Laugh and Get Rich

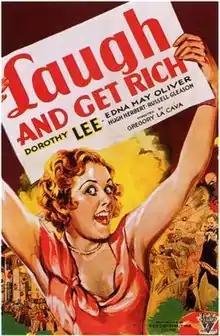
Theatrical release poster

Laugh and Get Rich is a 1931 pre-Code American comedy film, directed by Gregory La Cava, from a screenplay he also wrote with contributions from Douglas MacLean, who also was the associate producer, and Ralph Spence. The film stars Dorothy Lee, Edna May Oliver, Hugh Herbert, and Russell Gleason, and revolves around the antics in a boarding house in the early 1930s, run by Oliver, and the complications caused by her husband.